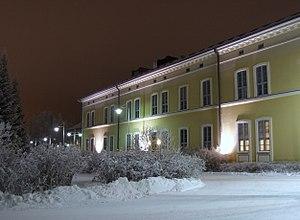
L'île du Lazaret est une île du quartier de Myllytulli à Oulu en Finlande.